Southern Italy

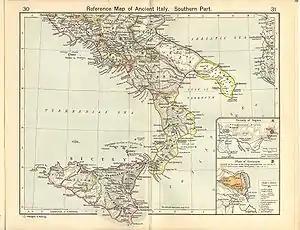
Southern Italy under Augustus

After Pyrrhus of Epirus failed in his attempt to stop the spread of Roman hegemony in 282 BCE, the south fell under Roman domination and remained in such a position until the barbarian invasions (the Gladiator War is a notable suspension of imperial control). It was restored to Eastern Roman control in the 530s after the fall of Rome in the West in 476, and some form of imperial authority survived until the 1070s. Total East Roman rule was ended by the Lombards by Zotto's conquest in the final quarter of the 6th century.